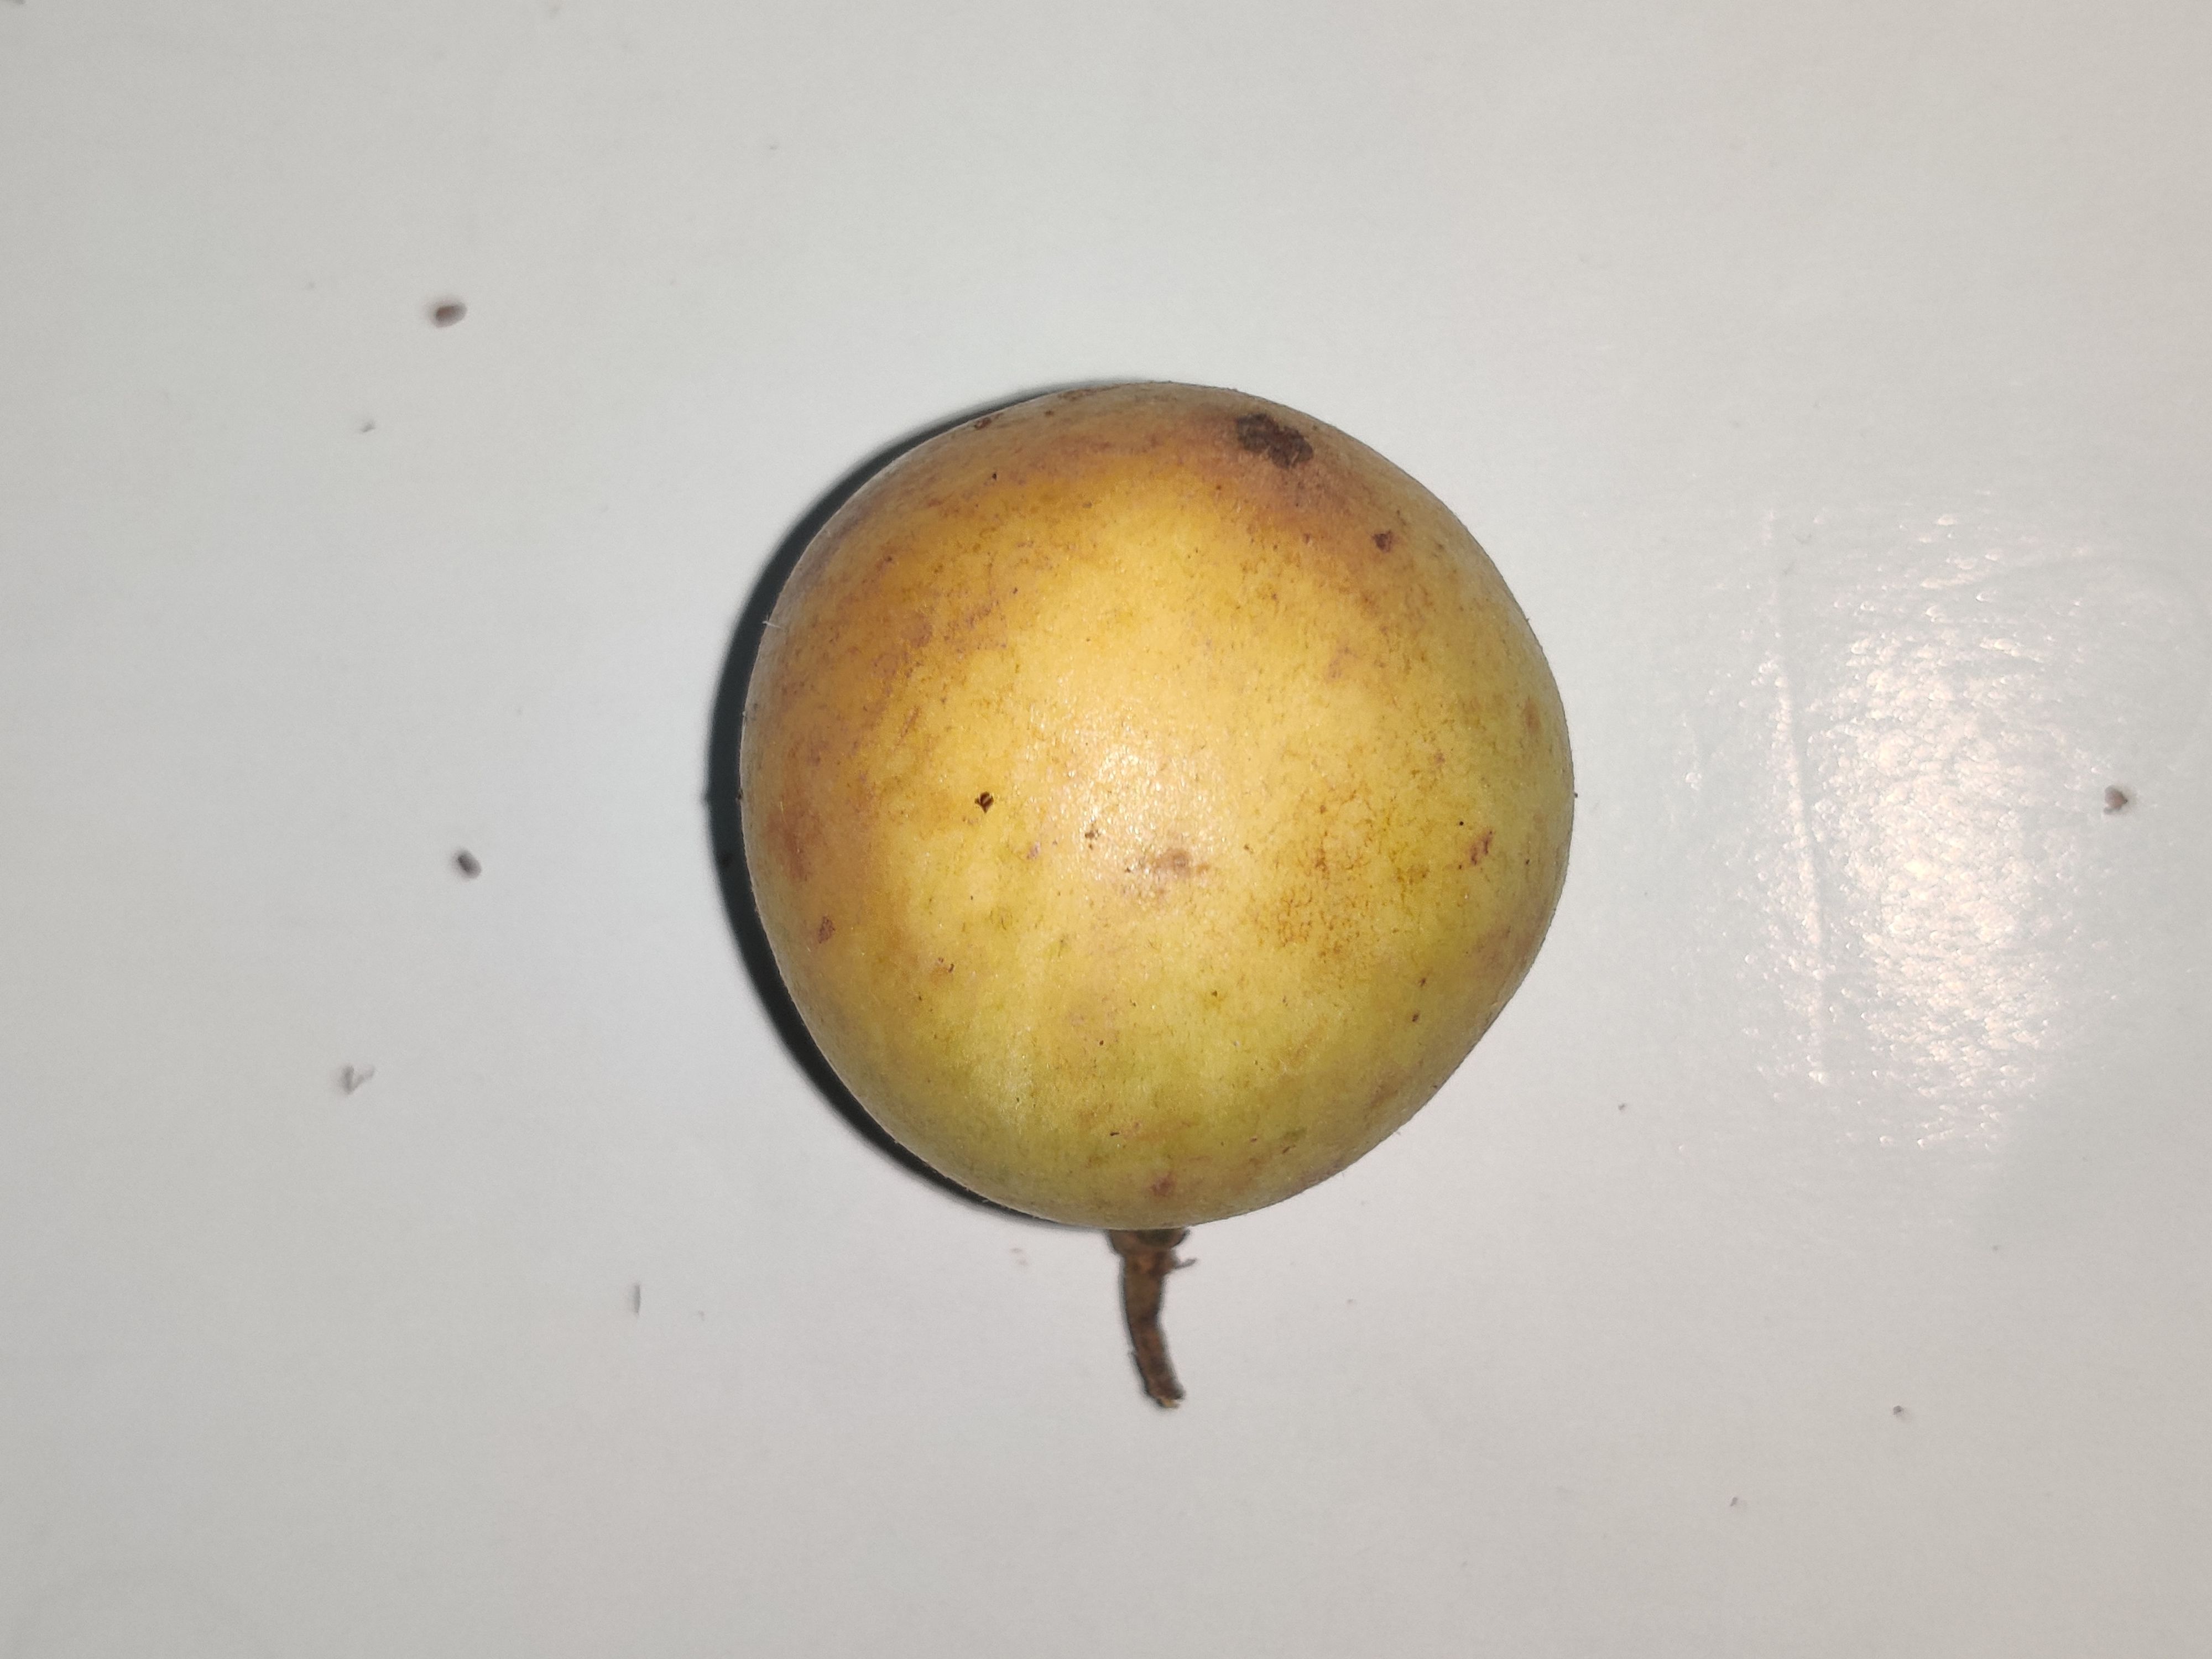
Fruit: burmese-grape
Grade: 1st-grade